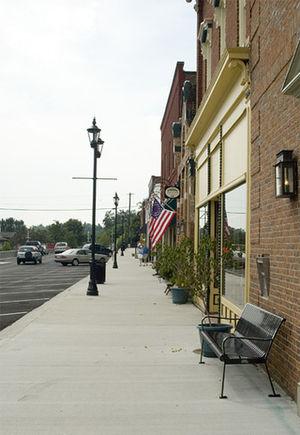
La ville de Midway est située dans le comté de Woodford, dans l’État du Kentucky, aux États-Unis. Sa population s’élevait à 1 641 habitants lors du recensement de 2010, estimée à 1 706 habitants en 2016.